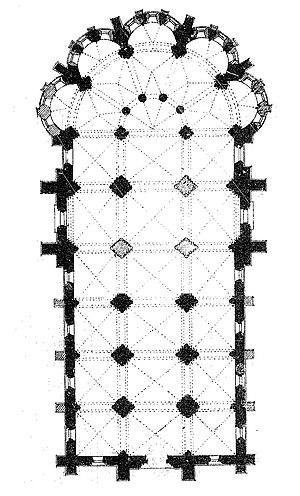
Plan restitué de l'église au XIIe siècle.
L'église Saint-Sulpice est une église catholique paroissiale située rue de l'Église à Chars, commune du Val-d'Oise. Elle a été édifiée dans une unique et longue campagne de travaux et achevée entre 1145 pour la nef et les bas-côtés, et 1210 pour la partie haute du chœur. Le plan est celui des plus grandes églises à l'apogée de l'architecture romane, et l'élévation suit dans ses grandes lignes la conception d'origine. Le chœur témoigne en même temps de la transition vers l'architecture gothique qui se manifeste sur ses niveaux supérieurs, et préfigure les cathédrales gothiques de Picardie. L'élévation ambitieuse sur quatre étages est particulièrement remarquable et absolument rare, car n'existant que dans cinq autres églises françaises. Tout l'intérieur de l'église est d'une grande élégance, même si certains remaniements du XVIᵉ siècle détonnent, dont notamment trois piles nues de la croisée du transept. Ces remaniements affichent surtout le style gothique flamboyant, alors que le nouveau clocher du troisième quart du XVIᵉ siècle est entièrement de style Renaissance.